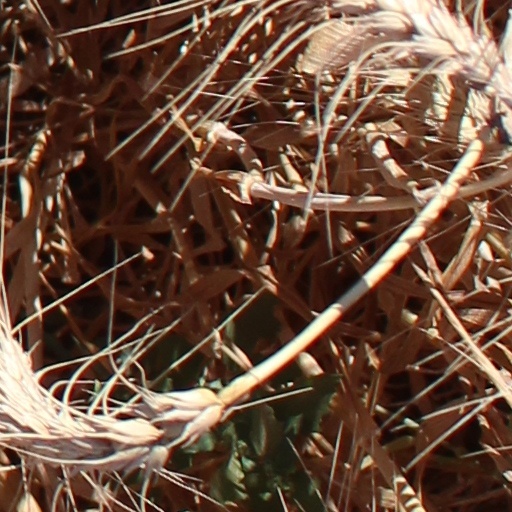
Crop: wheat